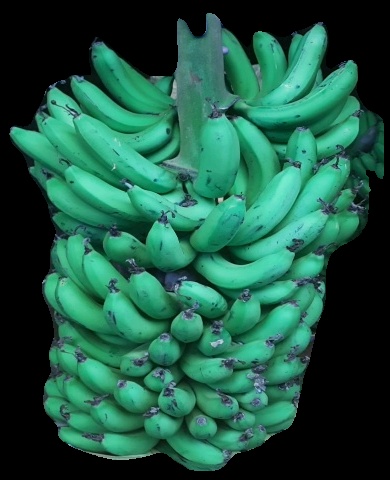
Variety: pachbale
Grade: grade1